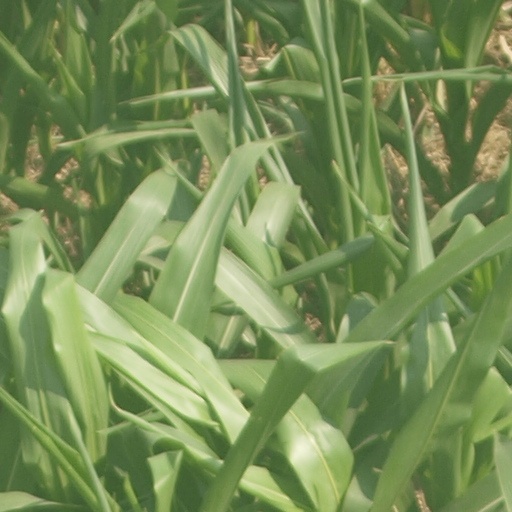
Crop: maize; corn